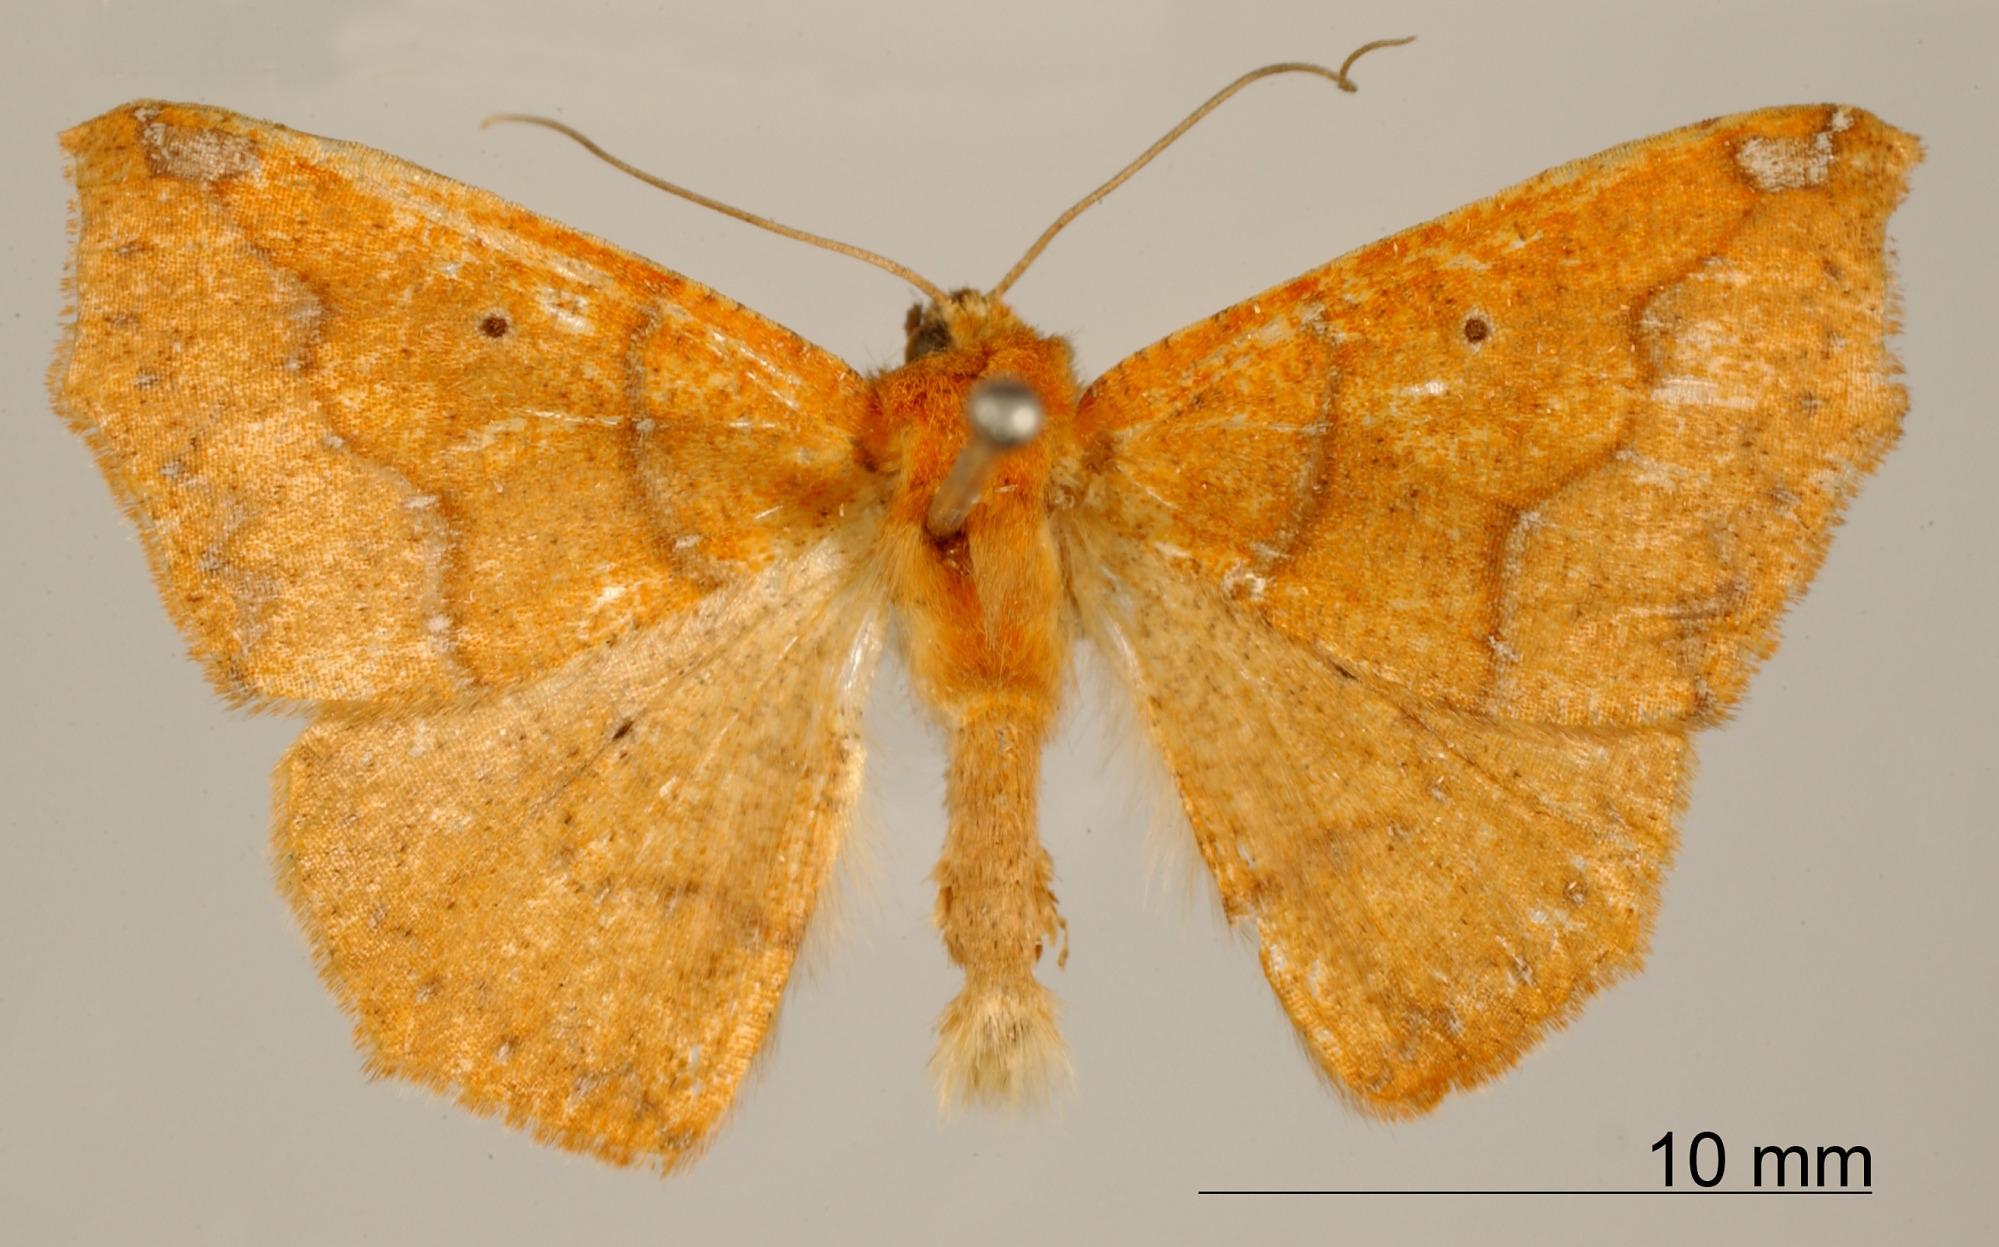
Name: Acrosemia ochrolaria
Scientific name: Acrosemia ochrolaria Schaus, 1897
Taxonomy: Animalia, Arthropoda, Insecta, Lepidoptera, Geometridae, Ennominae
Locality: Jalapa, Mexico, Mexico